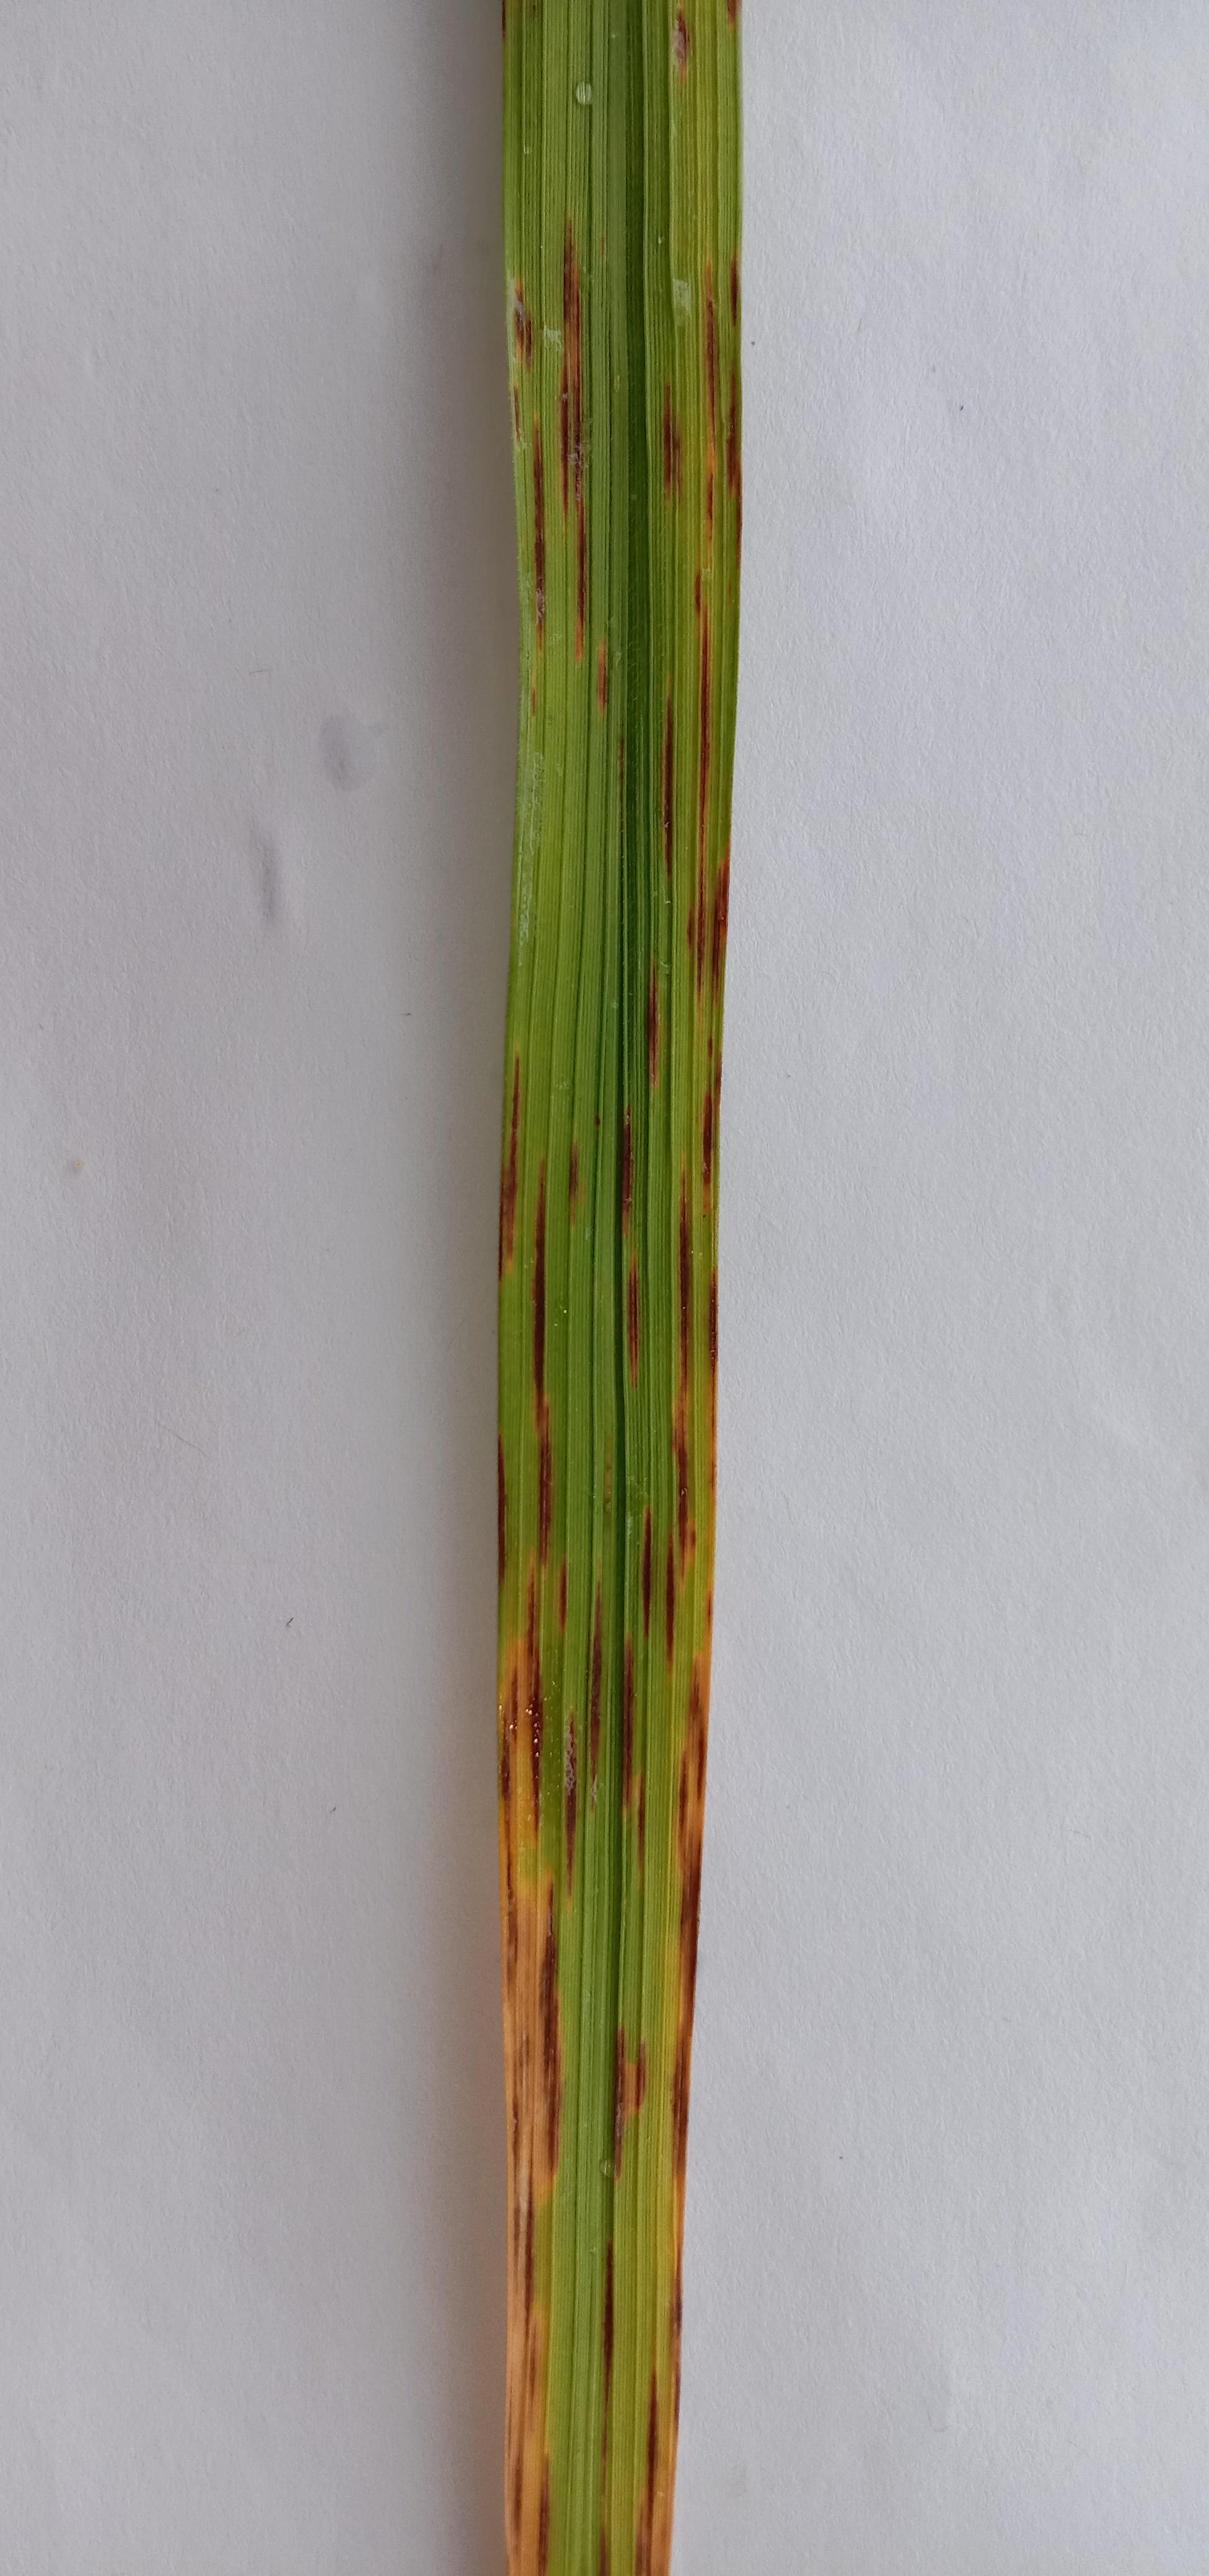
Label: Rice___Leaf_Blast